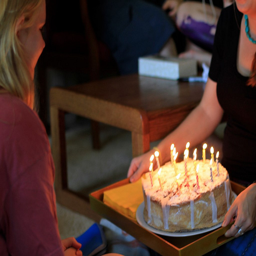
There is a cake with candles lit being presented to someone.
a couple of people that have a cake
a cake with candles a wooden table and people
a girl getting ready to blow out the candles of her cake
The girl is about to blow out the birthday candles.